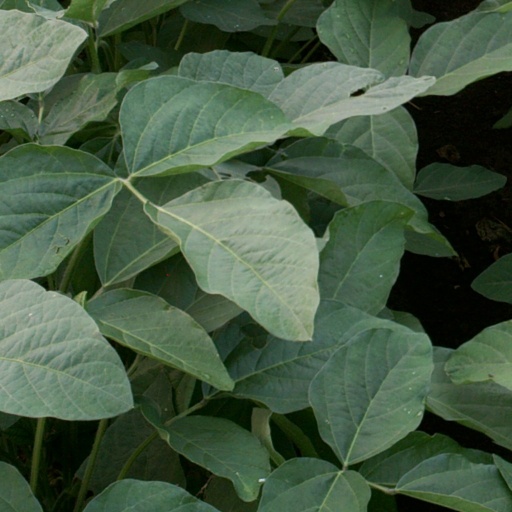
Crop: soybean